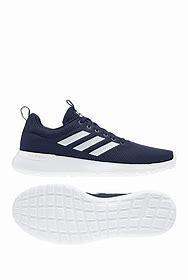
Brand: Adidas
Model: Lite Racer CLN